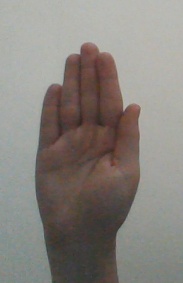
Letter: seen